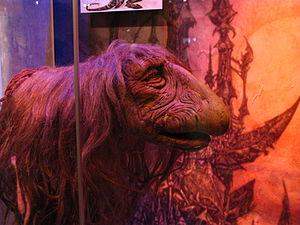
Le musée national d'histoire américaine est un musée américain situé à Washington D.C.. Part de la Smithsonian Institution, il regroupe plusieurs collections sur l'héritage et le patrimoine des États-Unis, dans tous les domaines.
Dark Crystal est un film américain de fantasy de Jim Henson et Frank Oz, sorti en 1982. Il se déroule sur Thra, un univers imaginaire à la faune et à la flore foisonnantes, dominé par deux peuples rivaux. Deux représentants d'un troisième peuple, plus frêle, se trouvent contraints d'entreprendre une quête pour sauver le monde. L'univers visuel est conçu en grande partie par l'illustrateur Brian Froud. Les personnages et créatures du film sont entièrement animés grâce à des marionnettes.